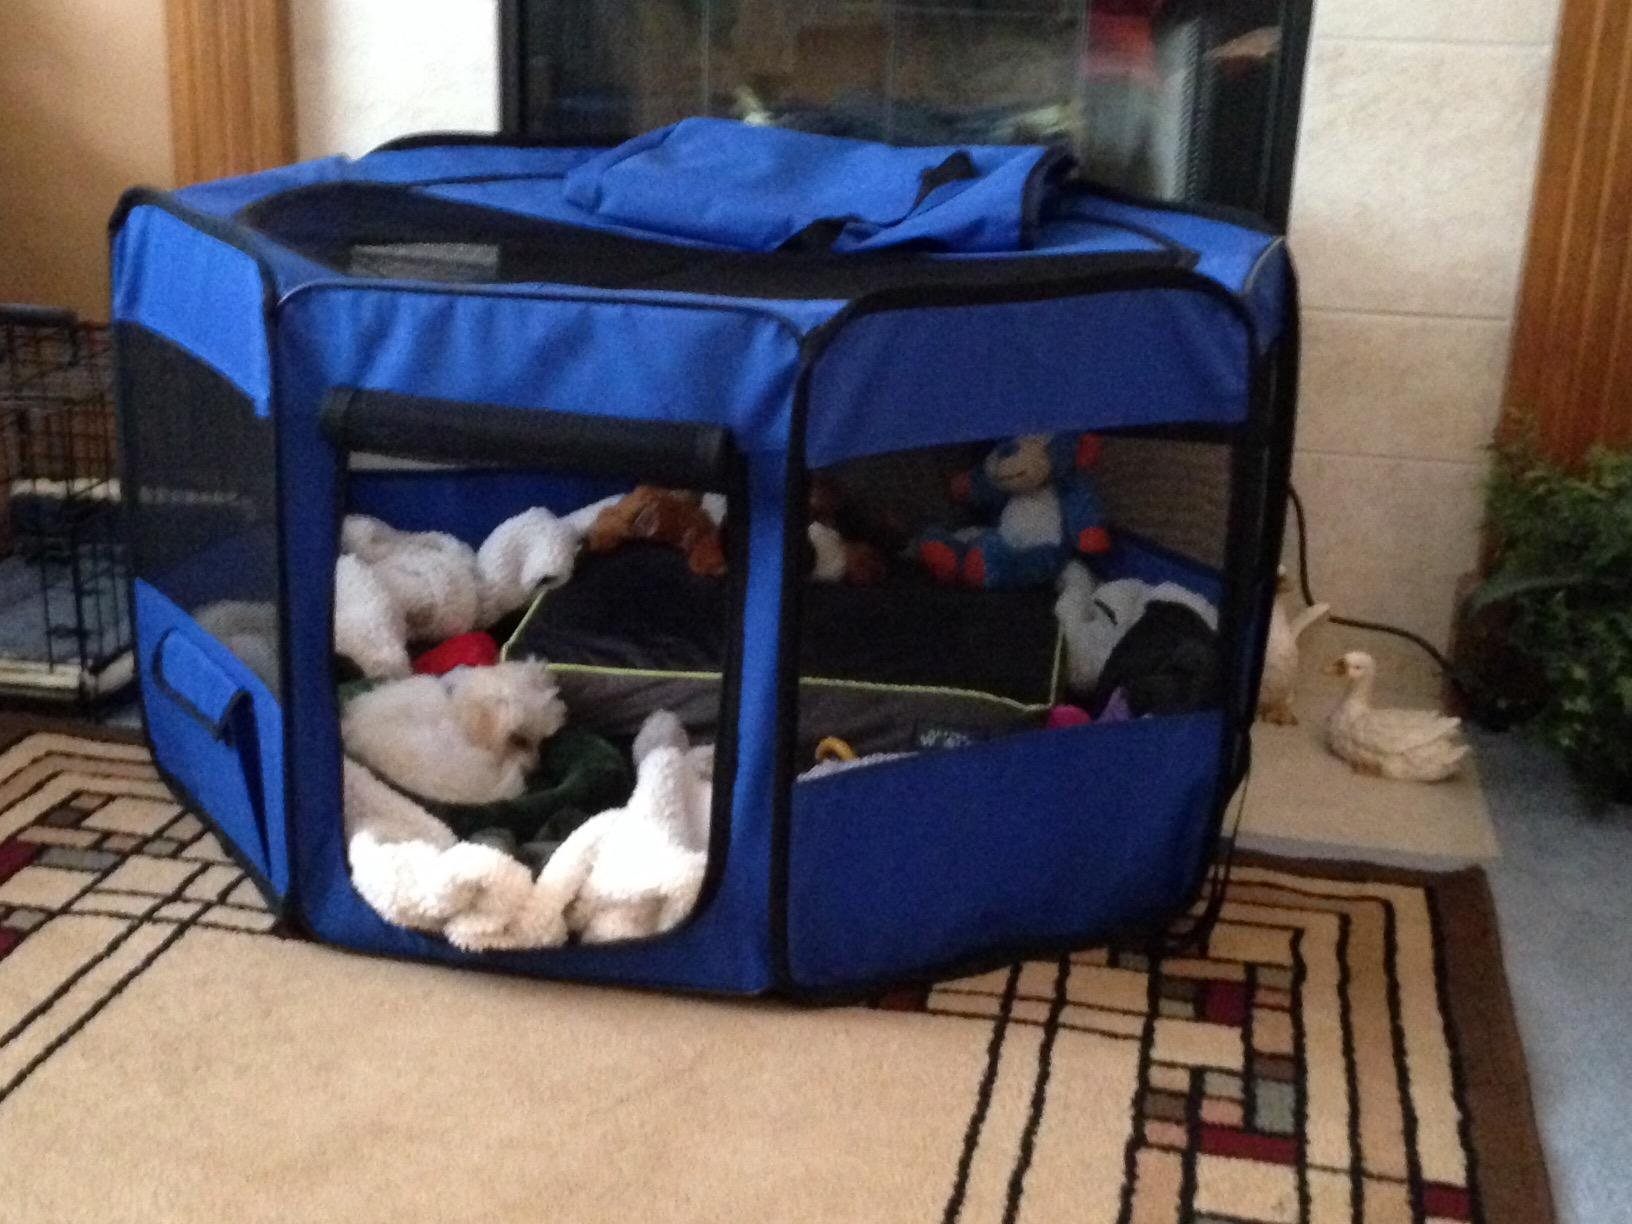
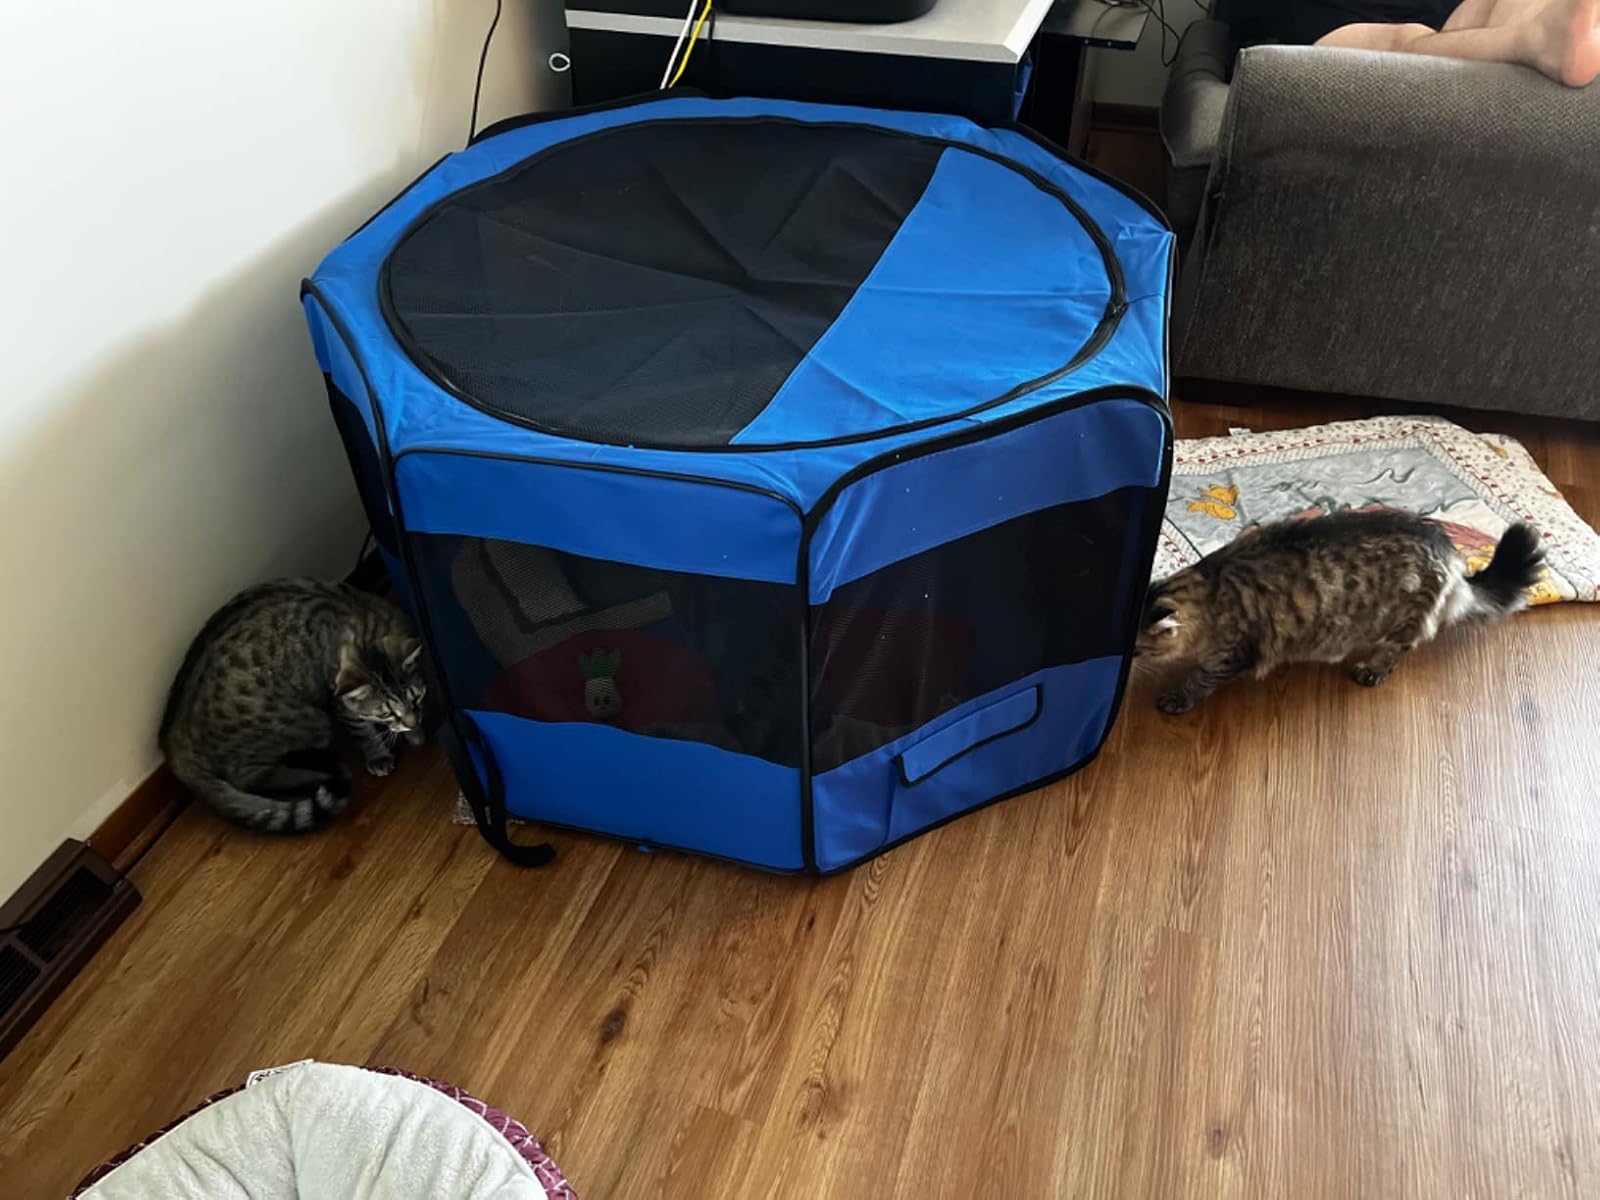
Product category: items_kennel
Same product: yes